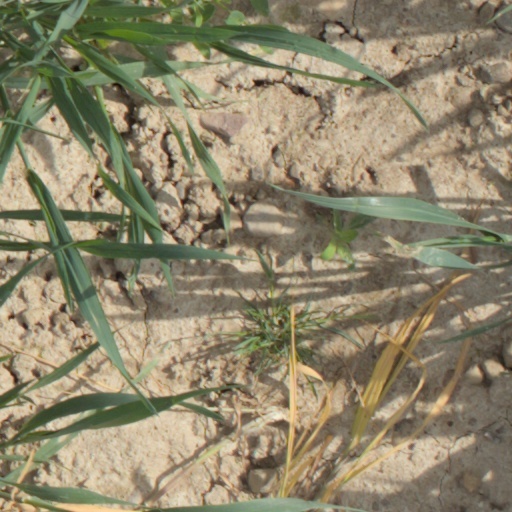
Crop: wheat